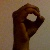
The image shows a hand gesture representing the letter 'O' in Indian Sign Language.